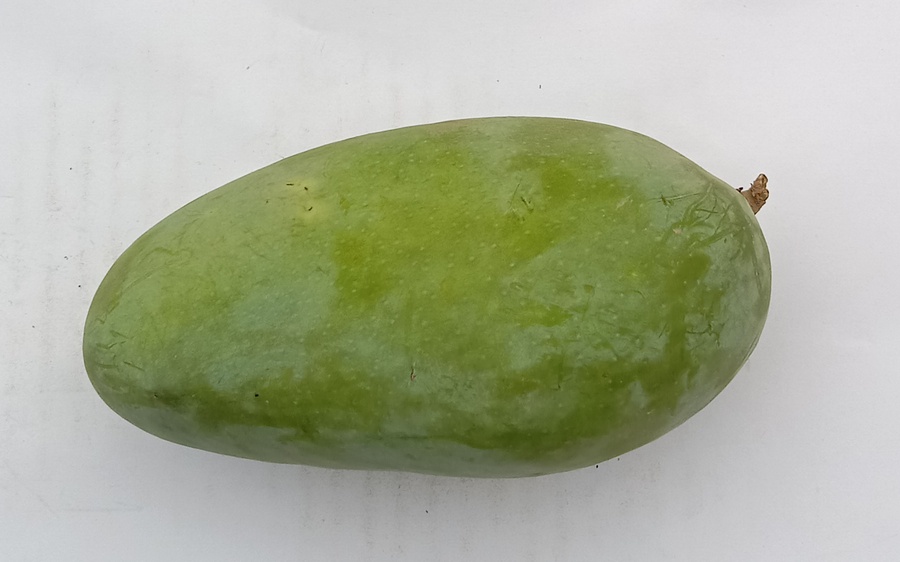
Mango variety: Sindhri